Jeremy Black (Assyriologist)

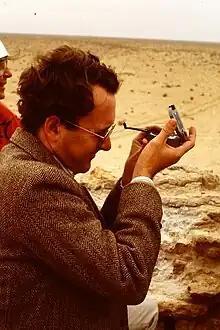
Jeremy Black as Director of BAEI visiting the early Islamic hunting lodge of Khan 'Atshan in the Iraqi western desert Photo A.Petersen 1988

Jeremy Allen Black (1 September 1951 – 28 April 2004) was a British assyriologist and sumerologist, founder of the online Electronic Text Corpus of Sumerian Literature.